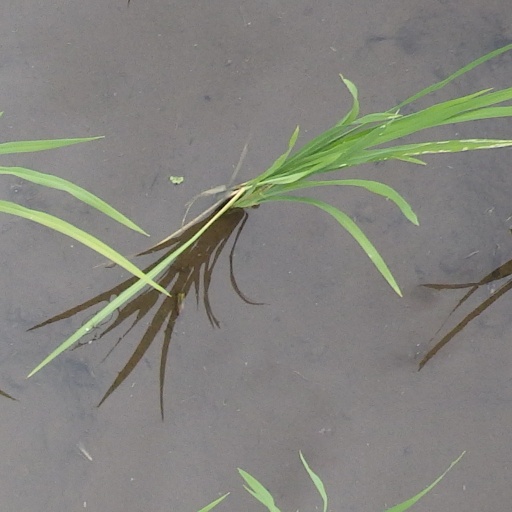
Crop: rice